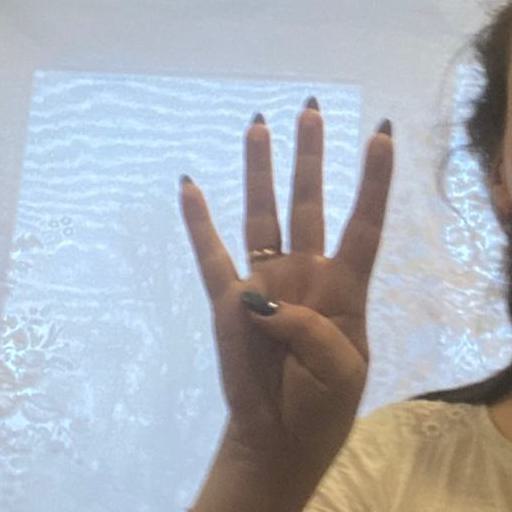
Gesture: four